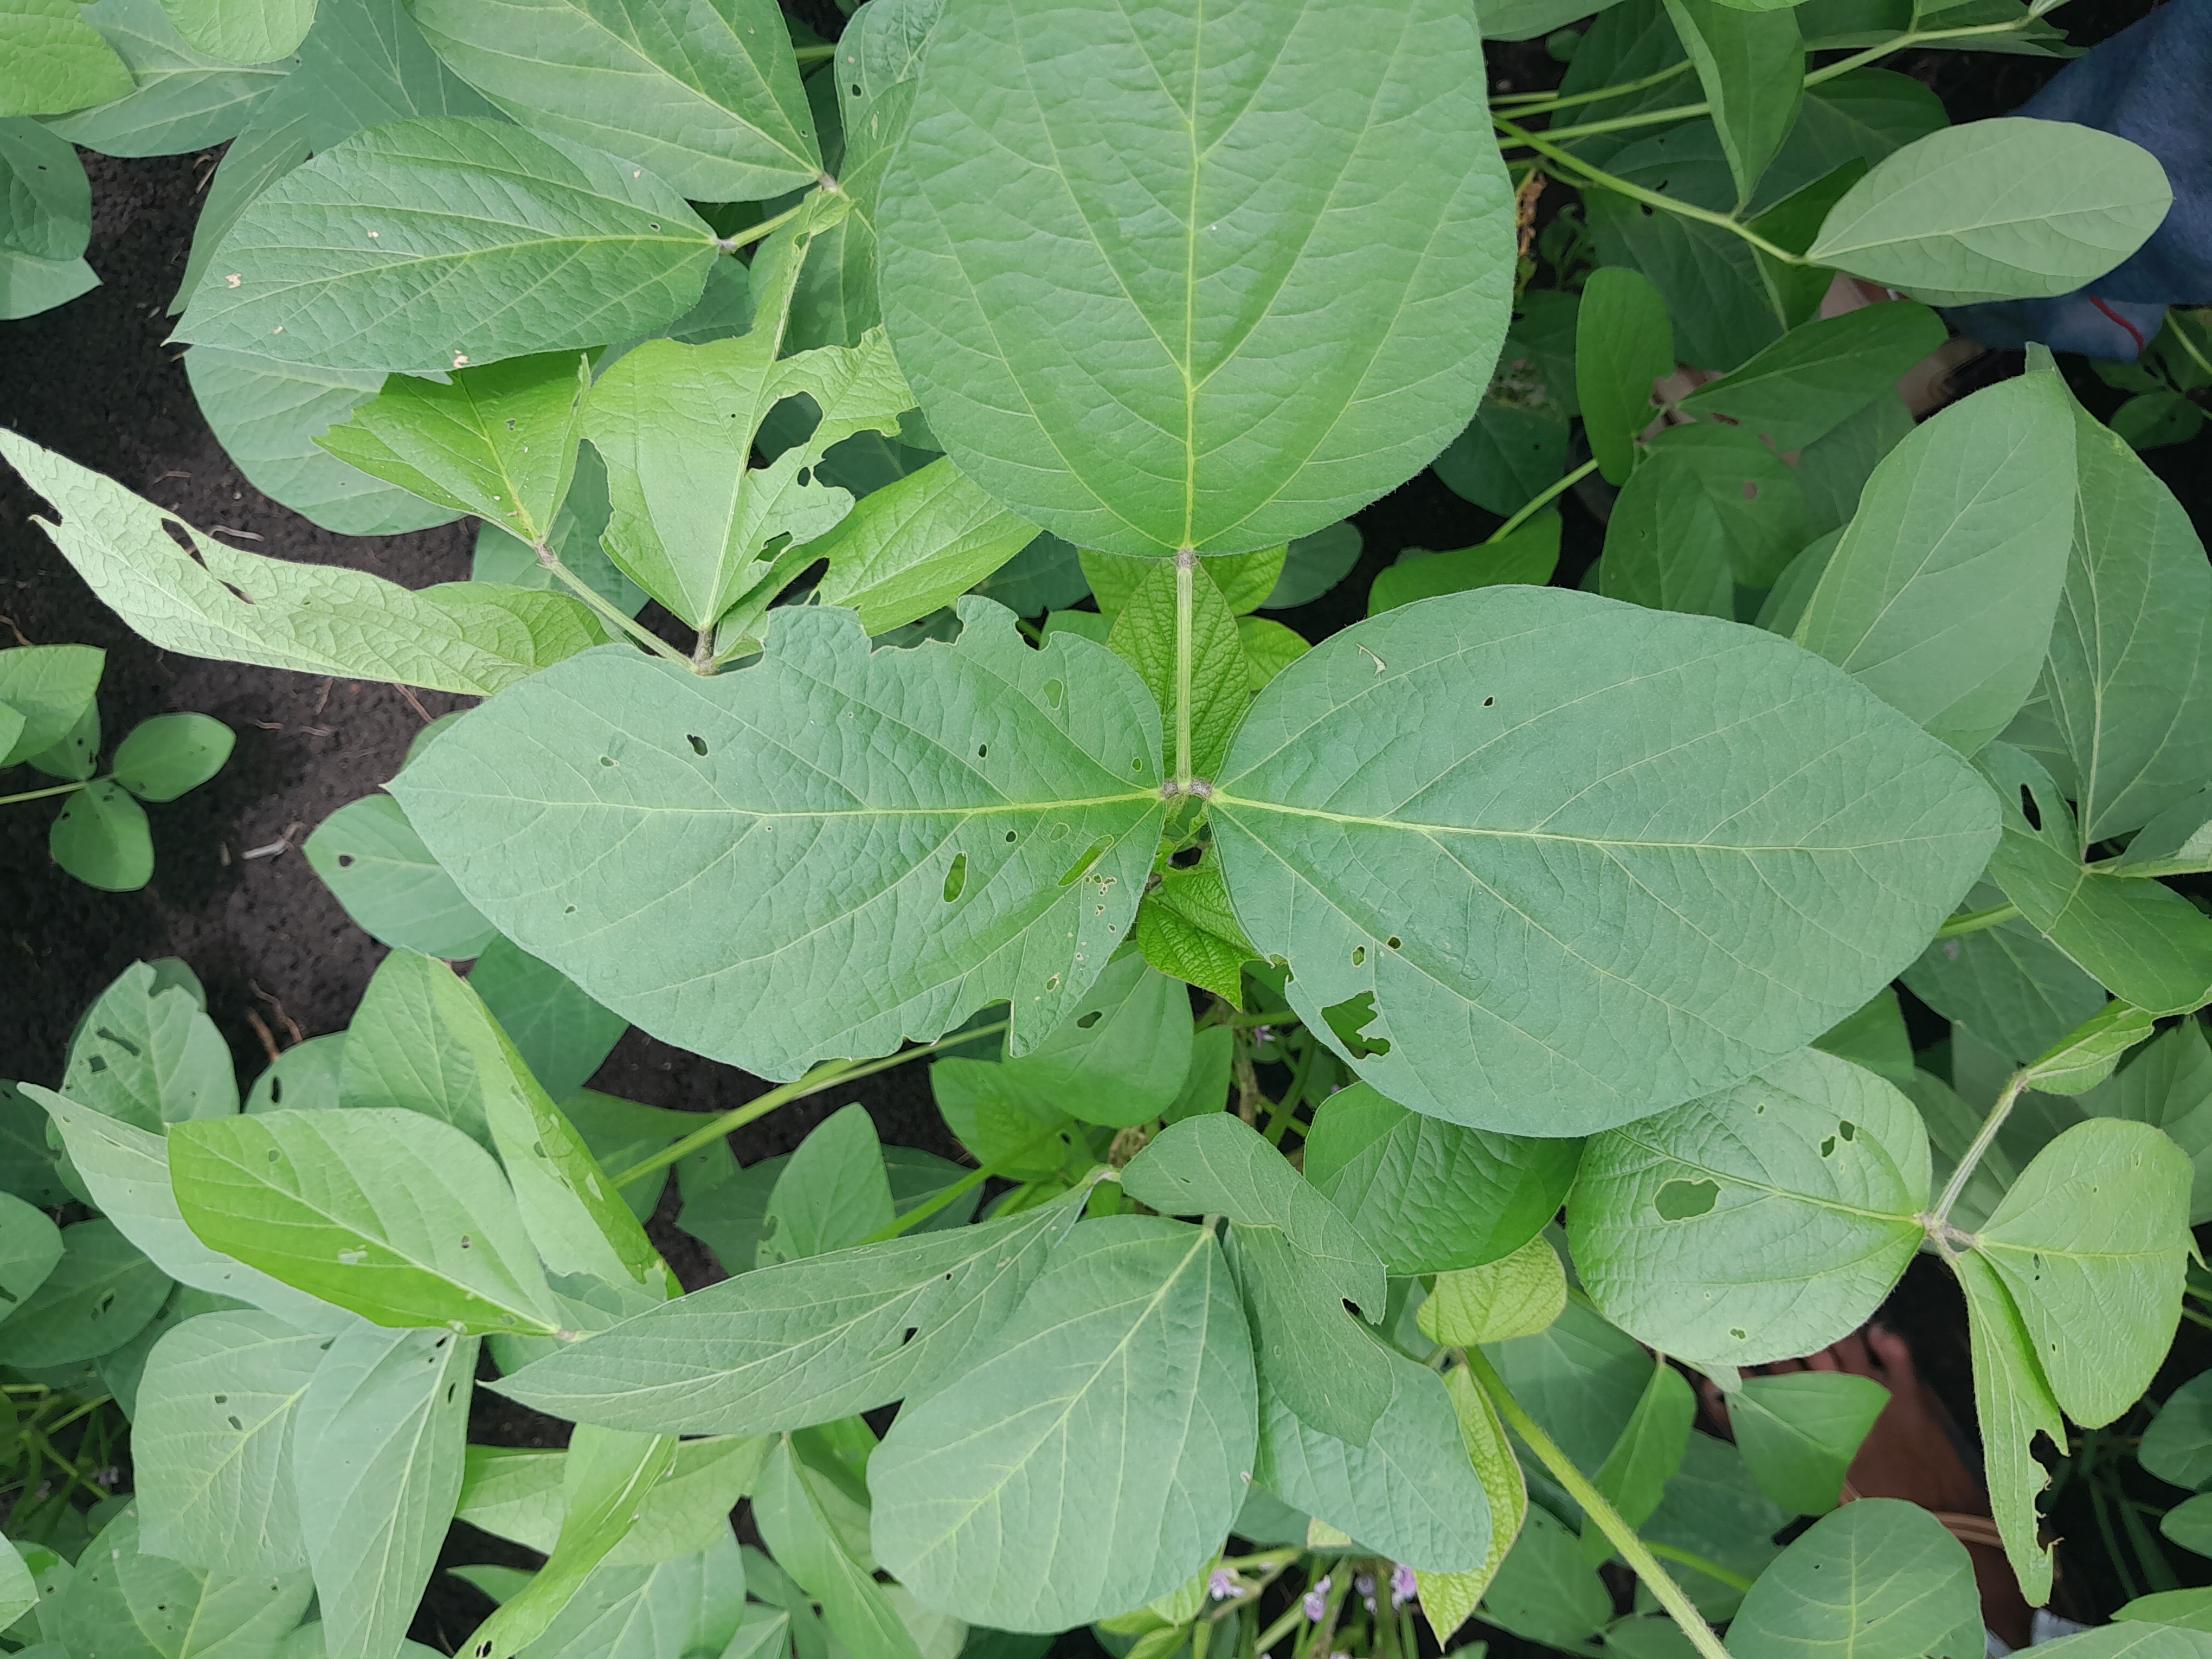
Label: Healthy